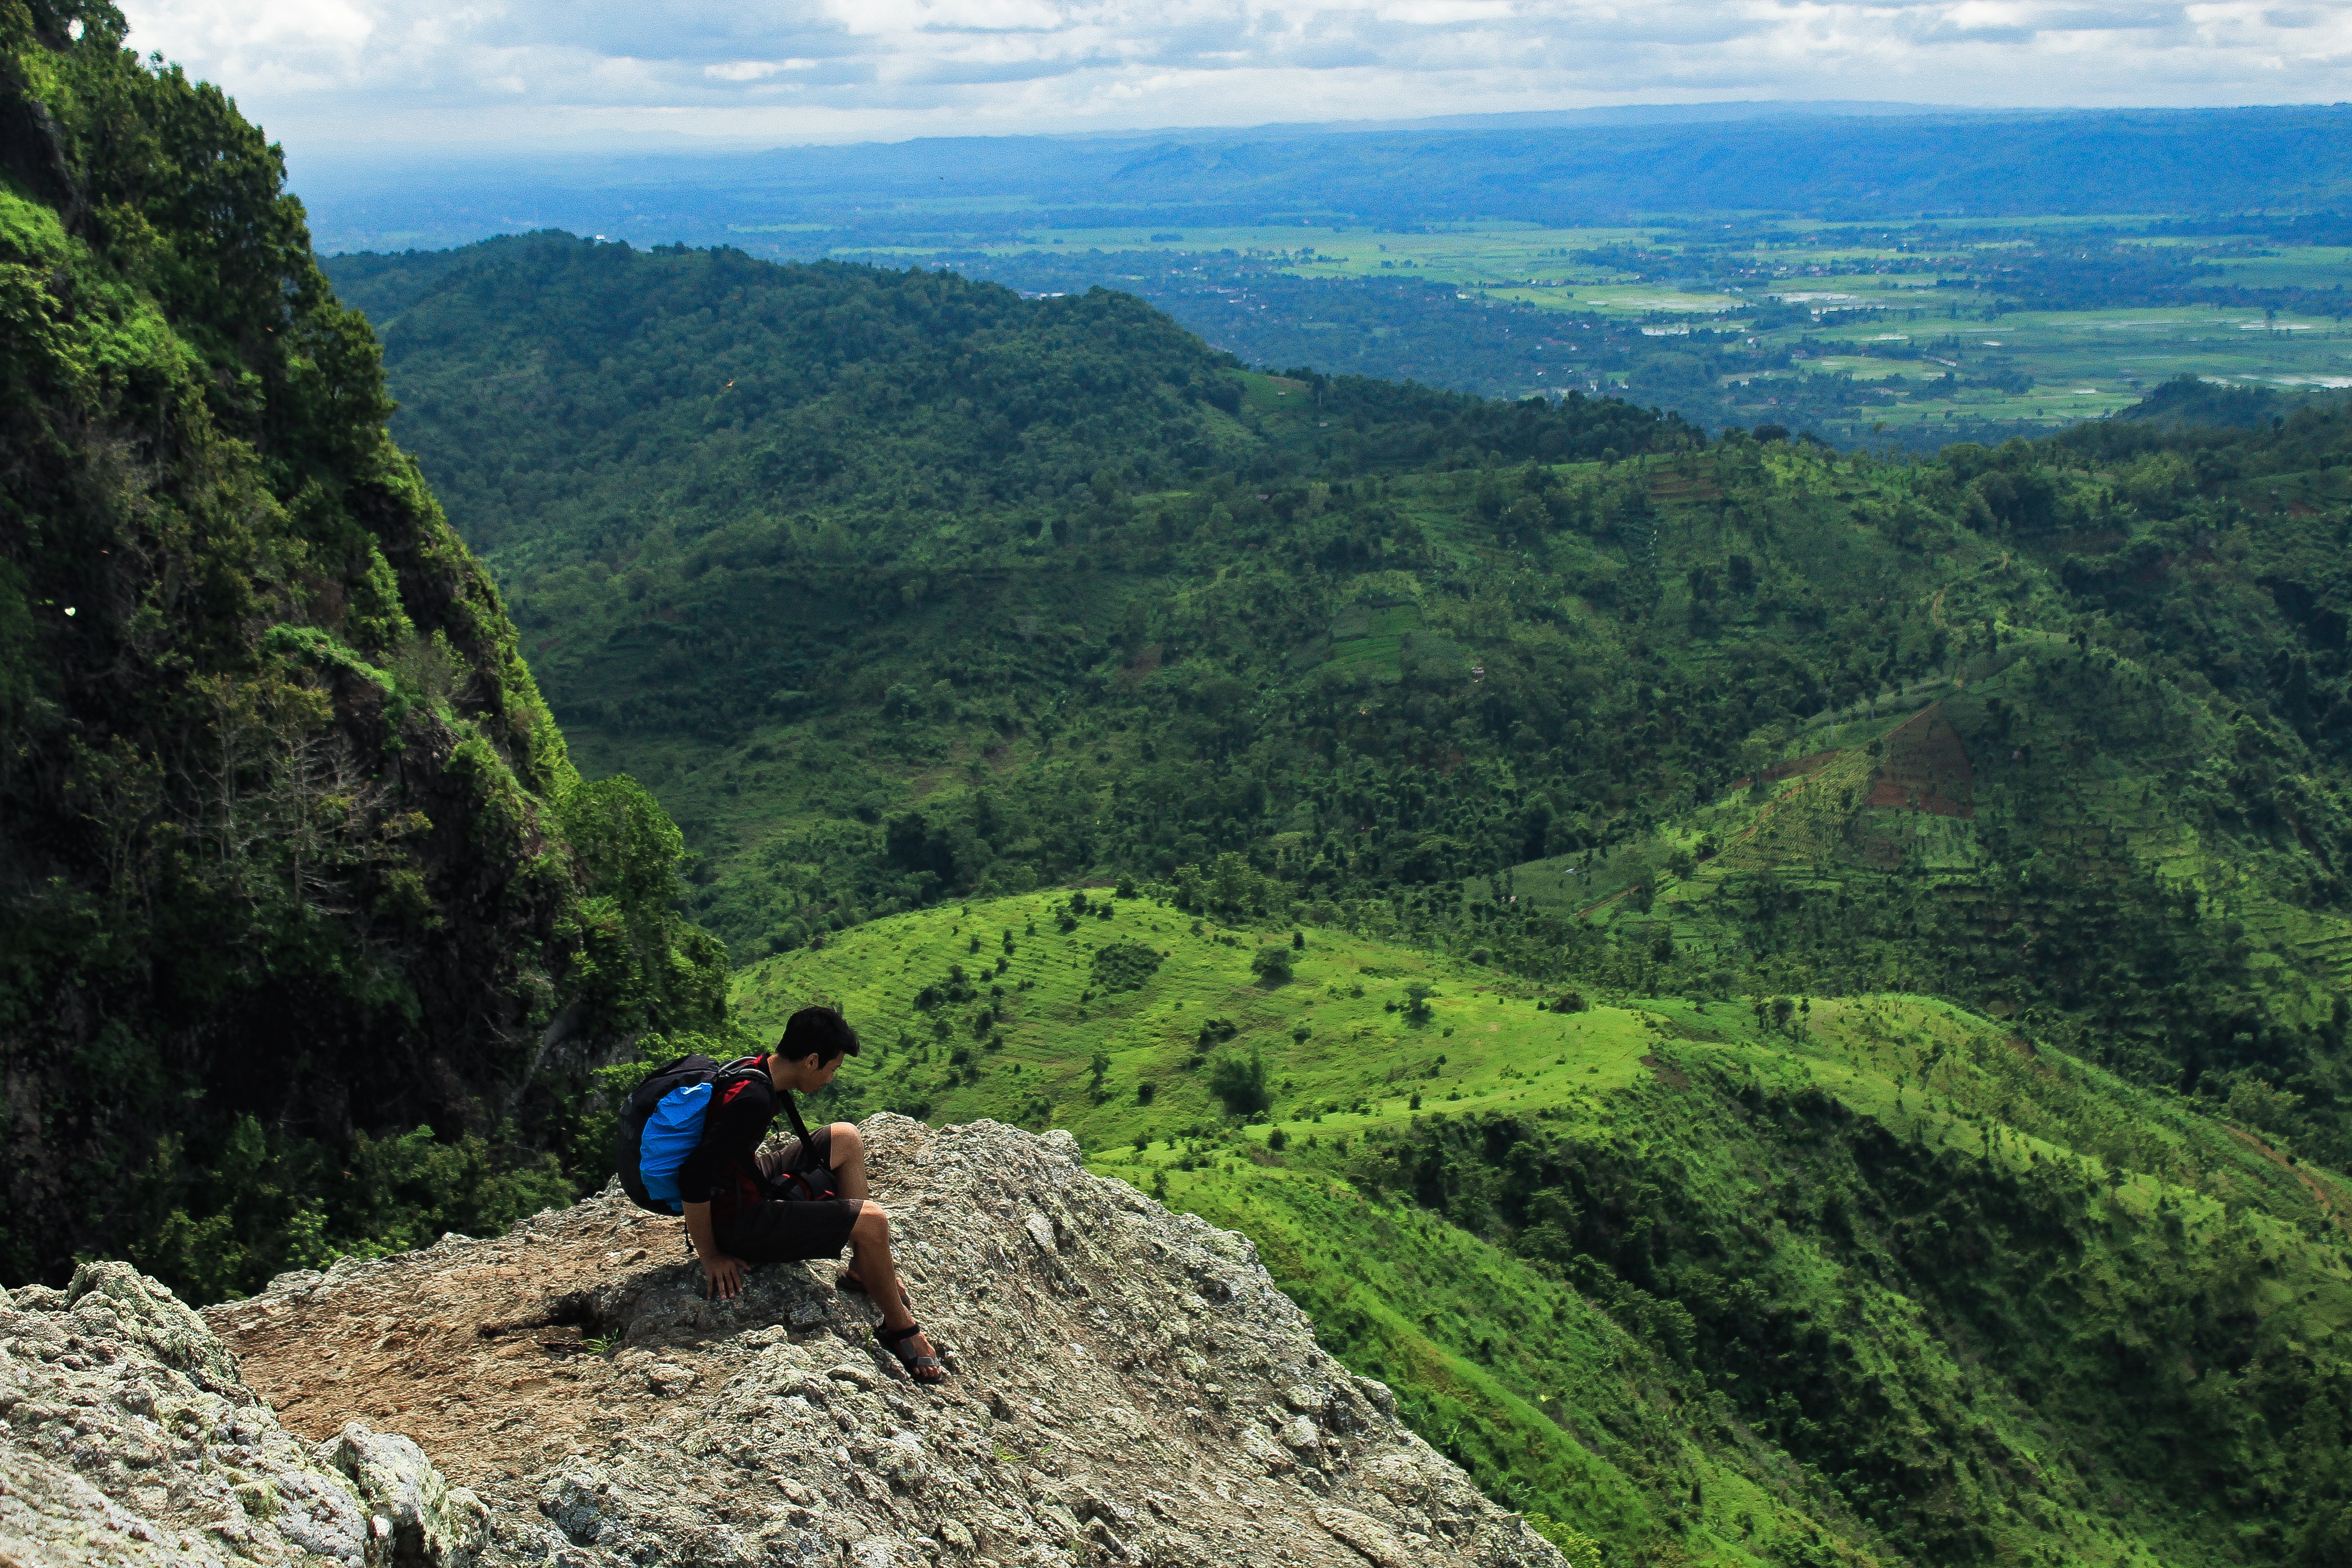
man, landscape, nature, forest, outdoor, rock, walking, mountain, people, sky, woman, sunset, hiking, trail, sport, sunlight, hill, adventure, peak, valley, mountain range, summer, travel, recreation, hiker, cliff, backpacker, climbing, freedom, extreme, extreme sport, tourism, trip, lifestyle, leisure, terrain, ridge, motivation, expedition, geology, sports, trekking, plateau, inspiration, fell, top, landform, mountain pass, geographical feature, mountainous landforms, geological phenomenon